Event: Nepal Earthquake
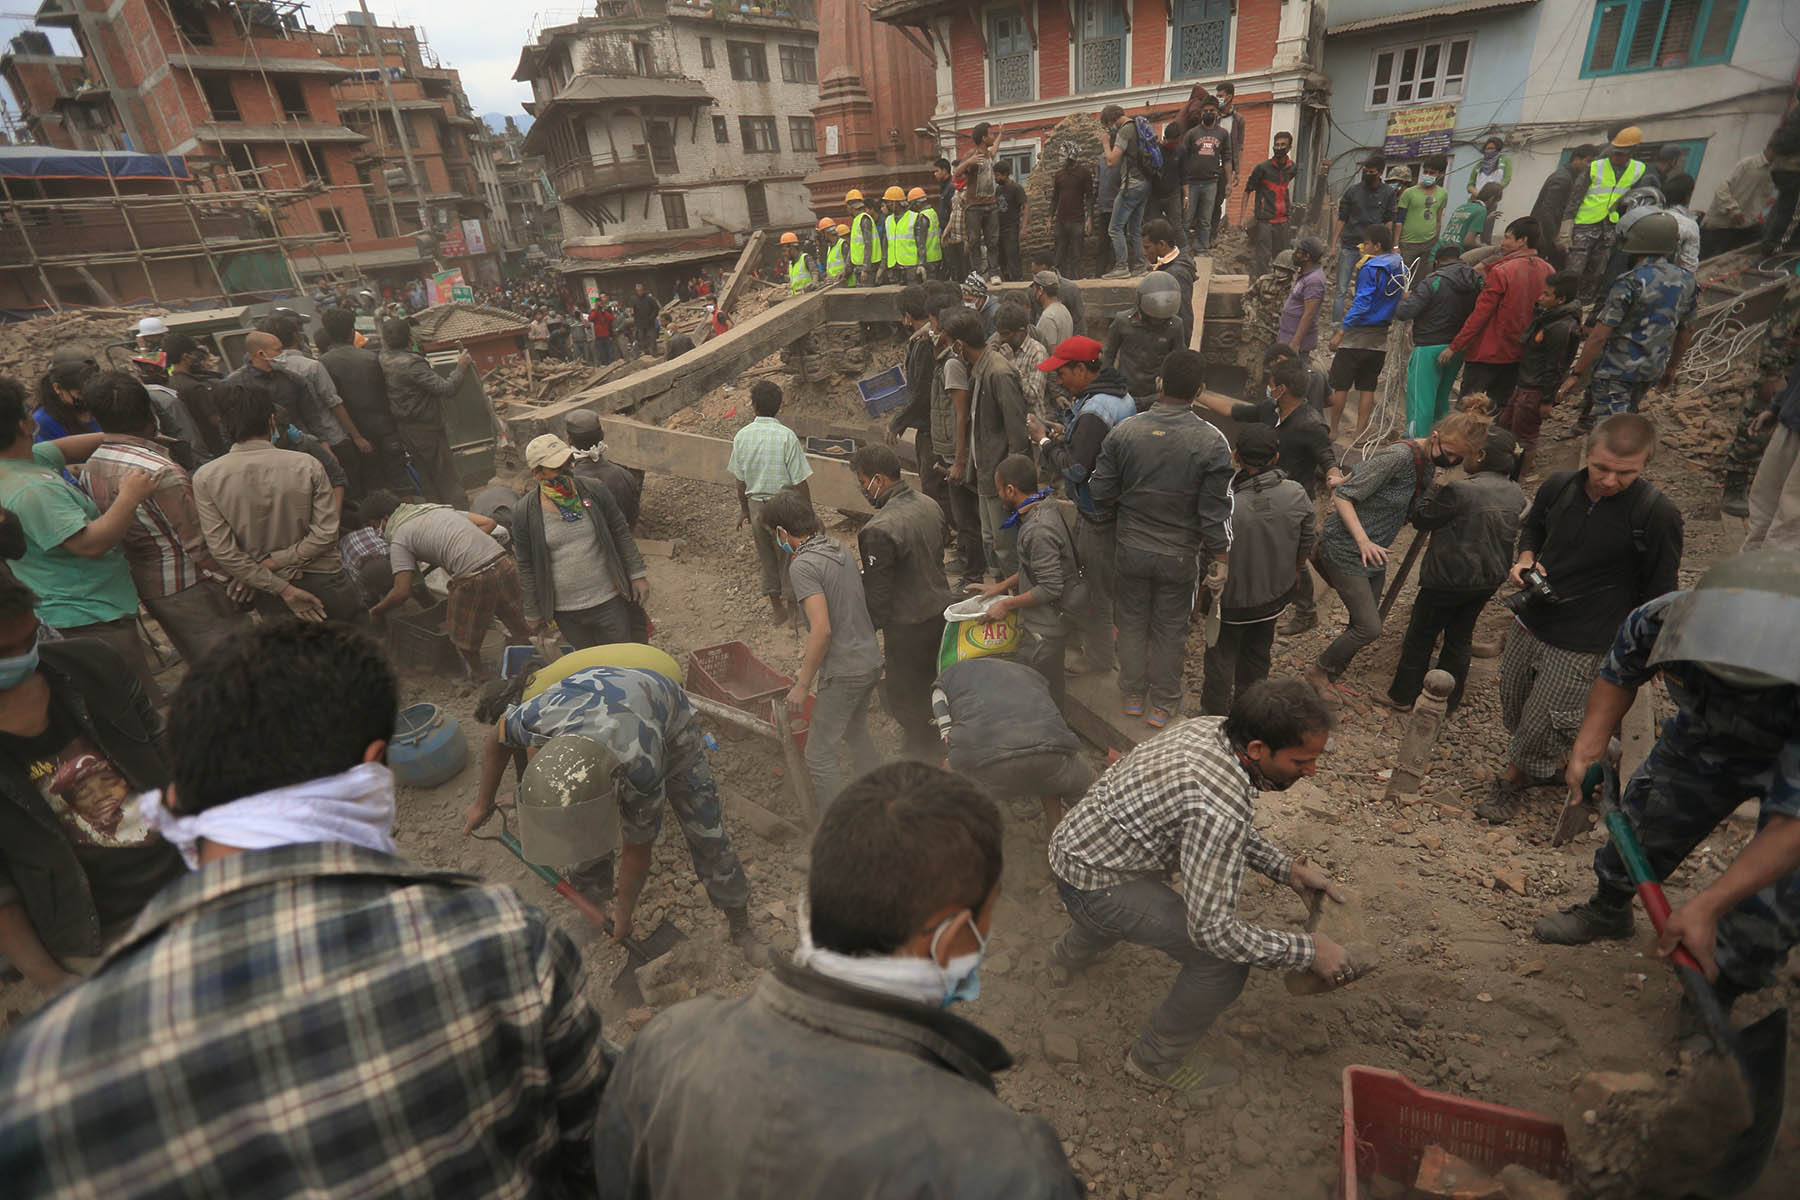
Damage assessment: damage